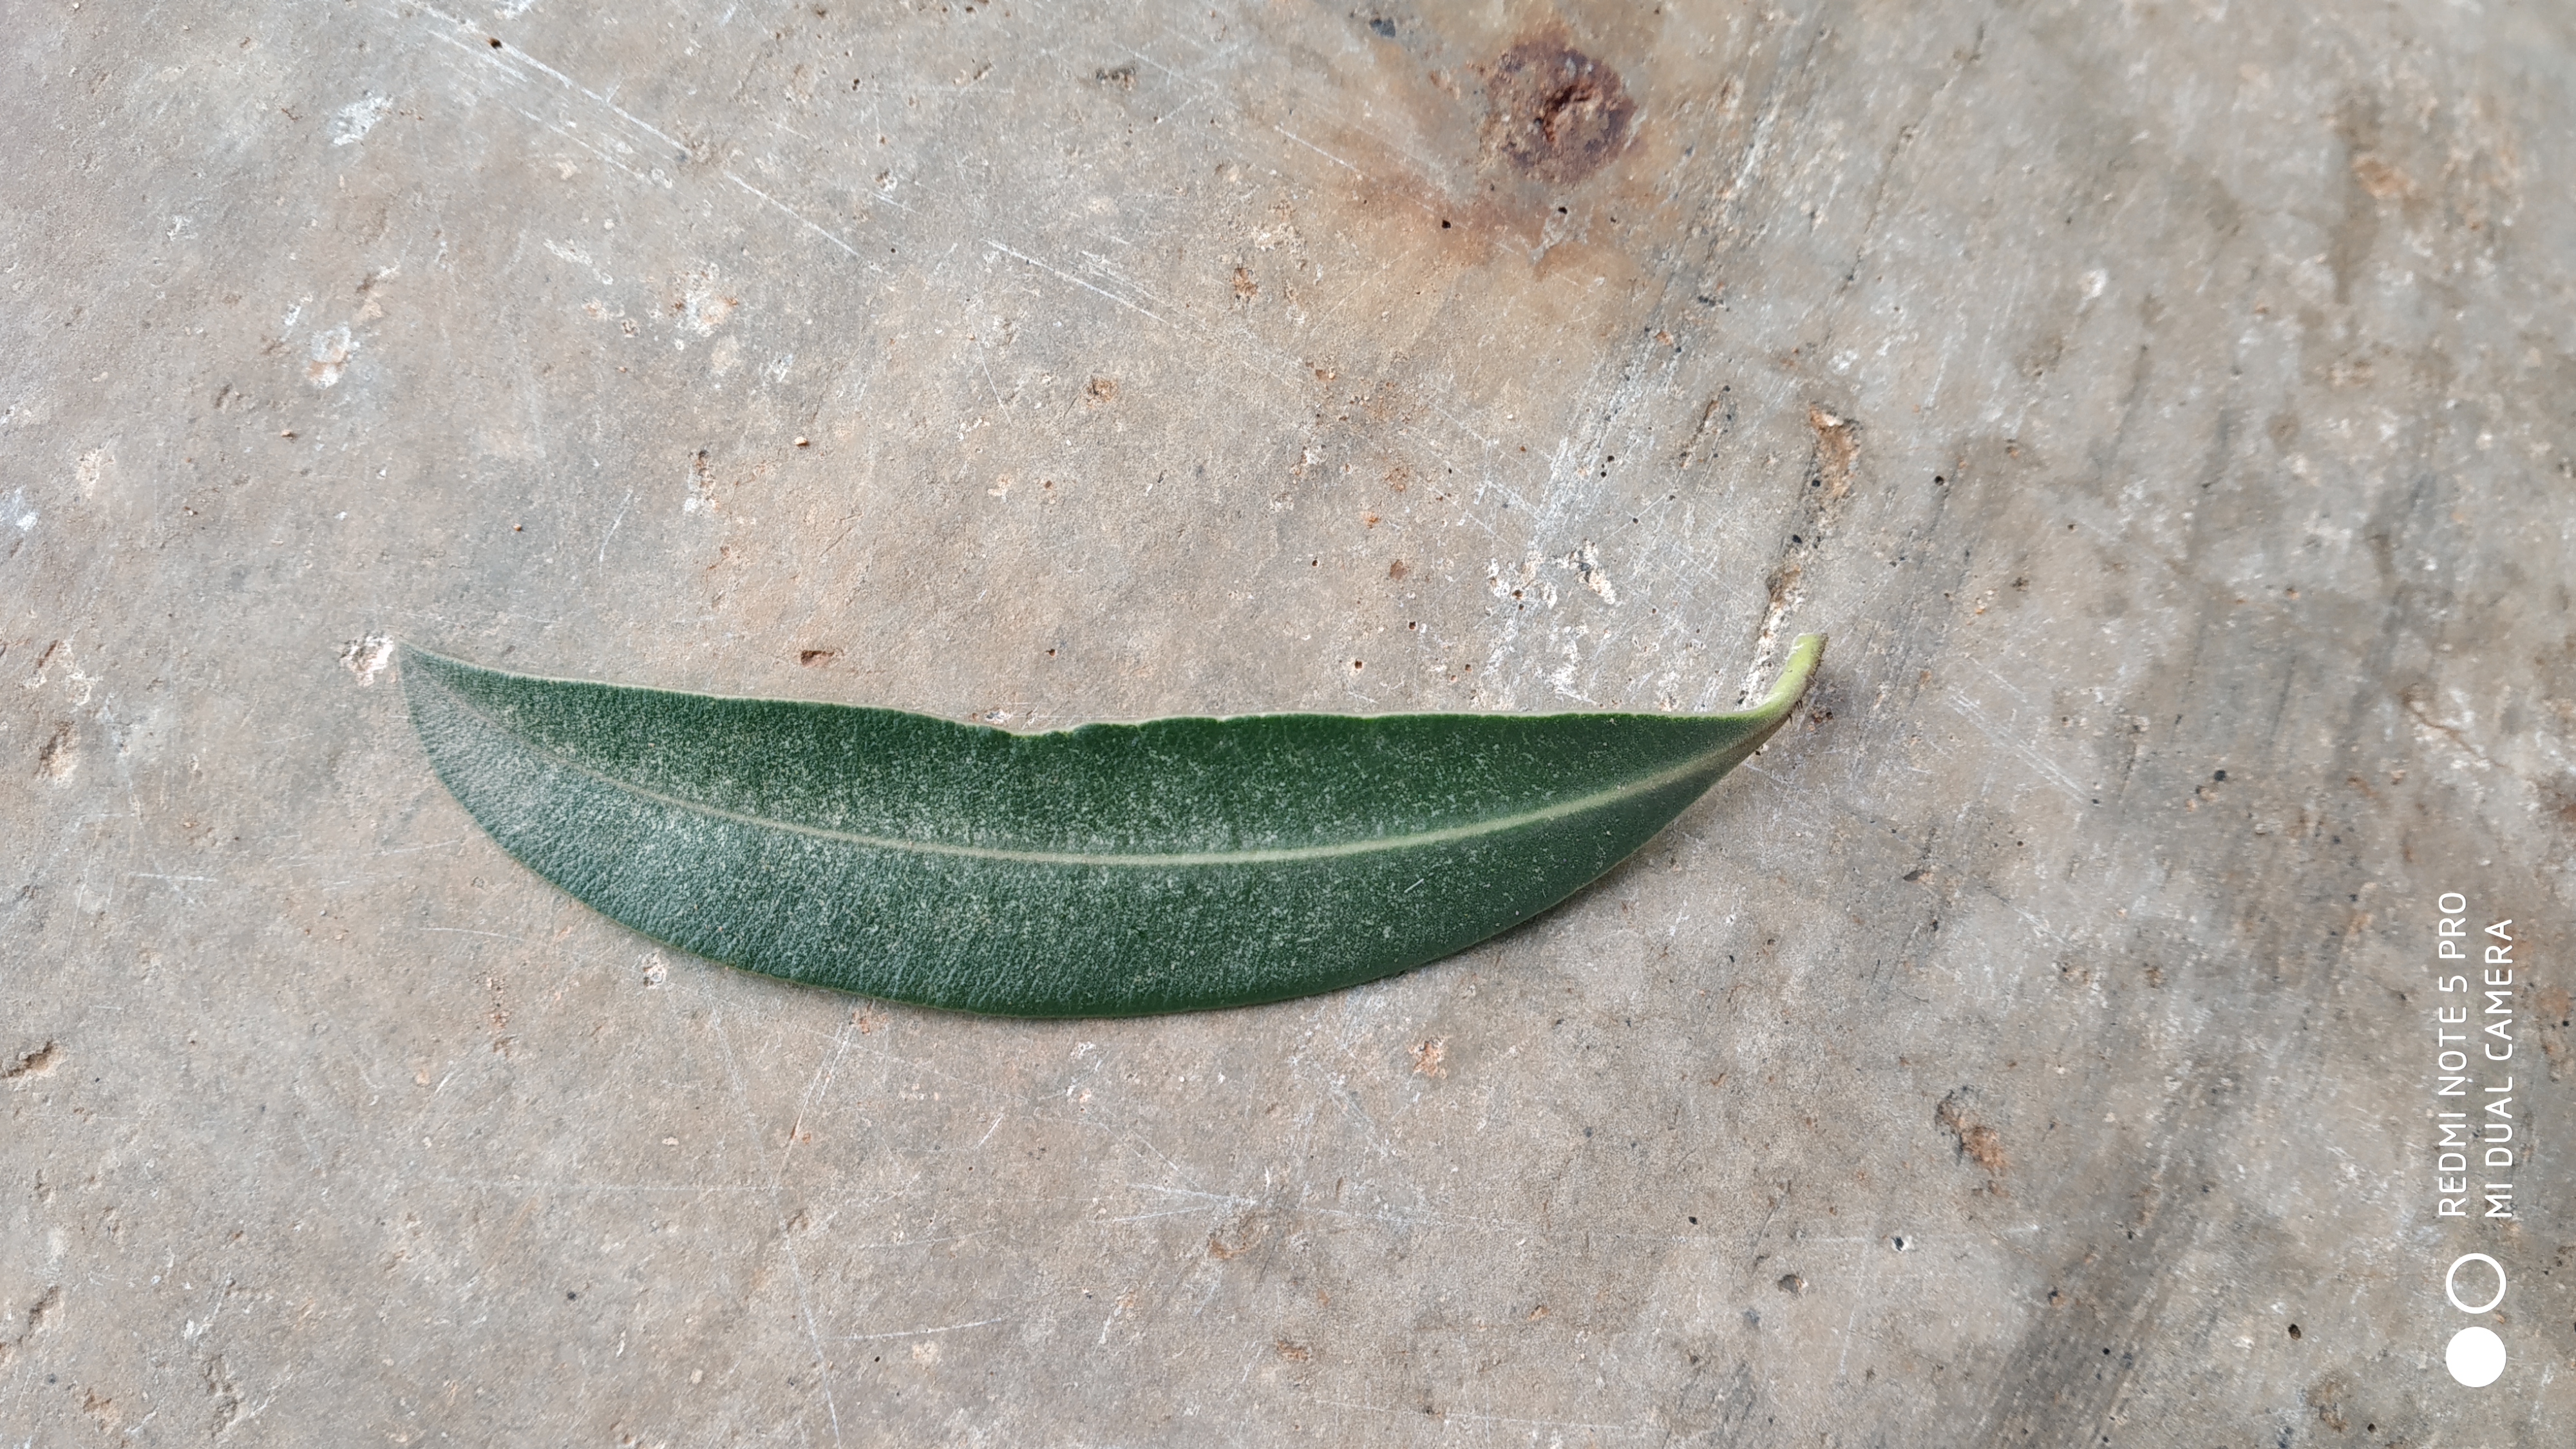
Plant: Ganigale